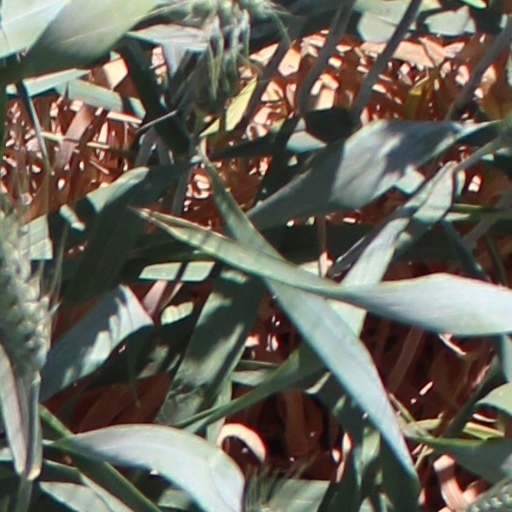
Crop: wheat